Historical dictionary

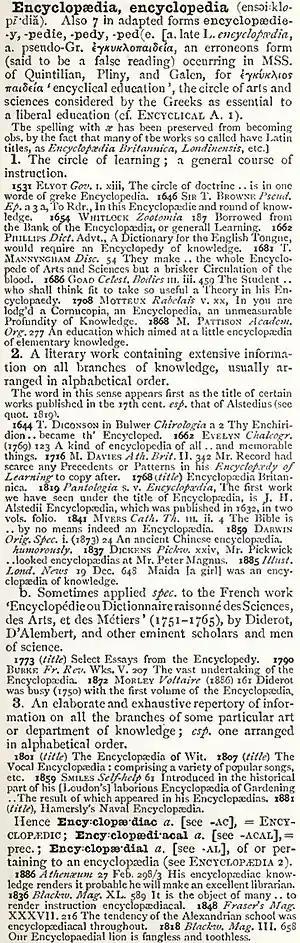

However, not all dictionaries which are called 'historical' have all of these features. For example, the "Shorter Oxford English Dictionary" includes only minimal quotations, with most entries having only an approximate date of first use, and the "Webster's New International Dictionary" (which, though it does not market itself as historical, is founded on historical principles) features only dates of first use and does not order its senses chronologically.